Canada jay

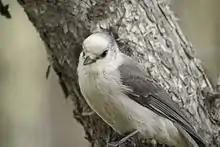
Subspecies "P. c. capitalis", Grand Tetons, Wyoming

In 1760 the French zoologist Mathurin Jacques Brisson included a description of the Canada jay in his "Ornithologie" based on a specimen collected in Canada. He used the French name "Le geay brun de Canada" and the Latin "Garralus canadensis fuscus". Although Brisson coined Latin names, these do not conform to the binomial system and are not recognised by the International Commission on Zoological Nomenclature. When in 1766 the Swedish naturalist Carl Linnaeus updated his "Systema Naturae" for the twelfth edition, he added 240 species that had been previously described by Brisson. One of these was the Canada jay. Linnaeus included a brief description, coined the binomial name "Corvus canadensis" and cited Brisson's work.